Battle off Texel

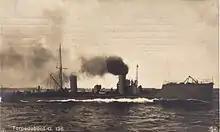
A German Torpedo boat cruising at sea with smoke billowing from a stack amidships.

The British squadron out-gunned the German 7th Half Flotilla. "Undaunted"—an "Arethusa"-class light cruiser—was armed with two BL 6 inch Mk XII naval guns and seven QF 4 inch Mk V naval guns, in single mounts (most without gun shields) and eight torpedo tubes. "Undaunted" was experimentally armed with a pair of 2-pounder anti-aircraft guns, something most of her class lacked and at best speed could make . The four "Laforey"-class destroyers were armed with four torpedo tubes in two twin mounts, three 4-inch guns and a 2-pounder gun. The destroyers were slightly faster than the cruiser and could make about at full power. The German boats were nearly equal in speed to the British at . They were inferior to the British in other areas: the 7th Half Flotilla was composed of ageing 1898 class boats and had been completed in 1904. Each of the German vessels was armed with three guns, that were of shorter range and throw-weight than the British guns. The biggest danger to the British squadron was the five torpedoes carried by each German boat.